8 x 10 Tasveer

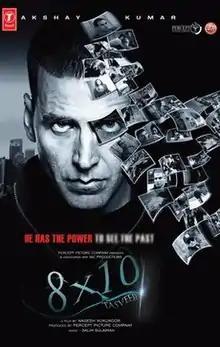
Theatrical release poster

8 x 10 Tasveer is a 2009 Indian Hindi-language action thriller film written and directed by Nagesh Kukunoor, and produced by Percept Picture Company, starring Akshay Kumar and Ayesha Takia. In the film, an Alberta-based forest ranger uses his mental ability to enter a photograph and re-experience the events from a person's point of view to solve the mystery behind his father's death, believed to be caused by natural reasons.